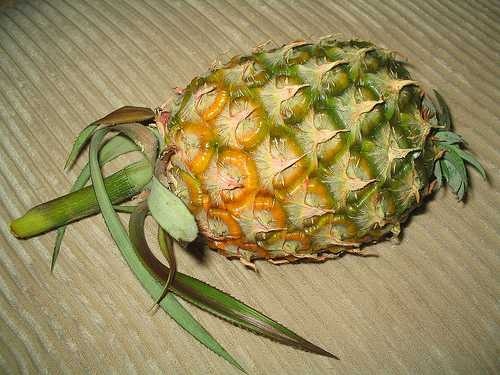
Label: Pineapple